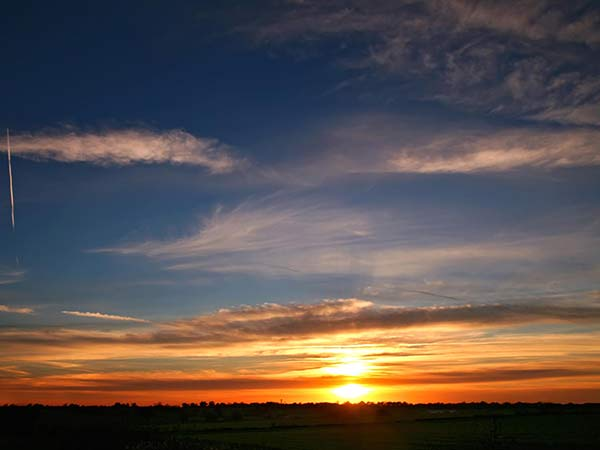
Fire: no
Smoke: no